Arhopala oenea

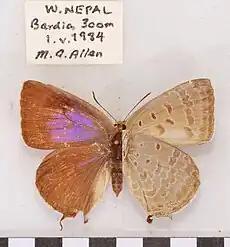

Lighter ground than the very similar "Arhopala allata" differing in the pale reddish-brown under surface on which the dark brown markings are rather scanty; particularly the proximal spots are small, some almost punctiform.